Religion in Malawi

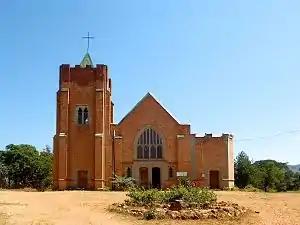
St. Helen's Cathedral in Livingstonia

Christianity is the most widely professed religion in Malawi, with significant populations of the adherents of Islam and traditional faiths. Religious pluralism is both a prominent social value and enshrined in the country's constitution.